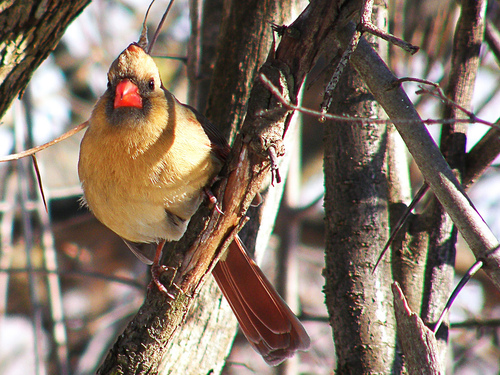
the bird is light brown with a bright orange beak.
a medium sized all yellow bird with a larger bright orange bill and long tail feathers.
this bird is yellow, white, and red and has a long, pointy beak.
yellow bird with a brown tail and black on its back and around its bill.
a medium sized bird with a yellow breast, and a bill that curves downwards
this bird has feathers that are yellow and has an orange billa small green bird, with darker green inner rectrices, and a short bill.
this particular bird has a belly that is tan and brown
this bird has a bright red bill and yellowish breast with black eyes and ruby colored retrices.
this bird has a yellow and orange breast color with bright orange bill
Species: Cardinal